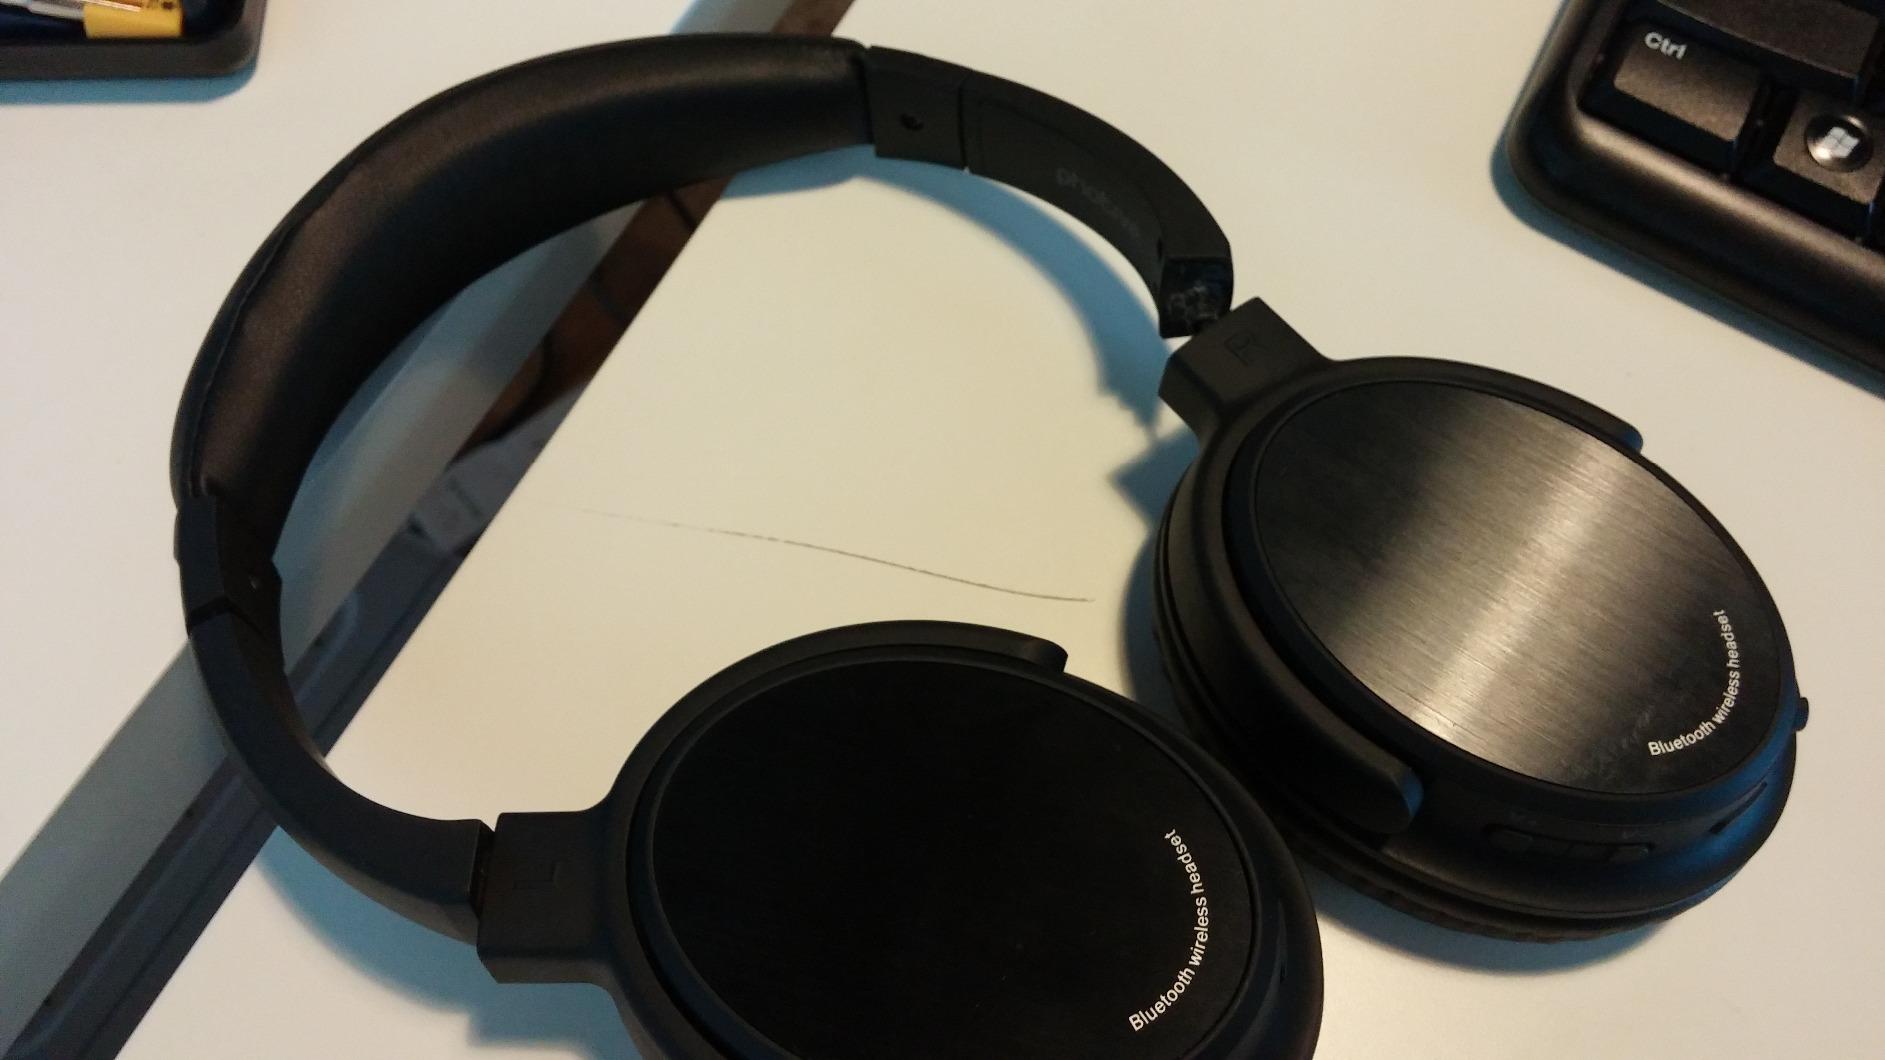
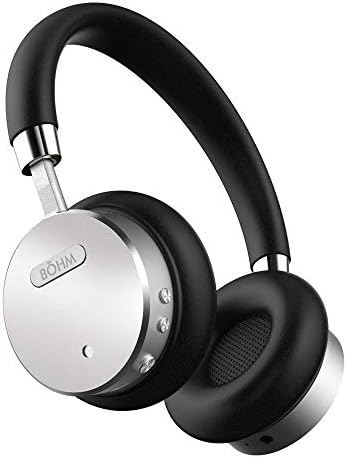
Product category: headphones
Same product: no